Phaedra (Seneca)

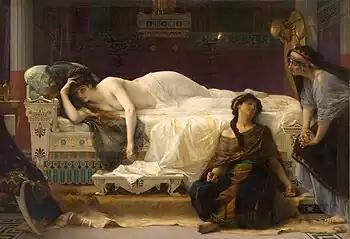
Alexandre Cabanel - Phèdre

During his life, Seneca (4–5 B.C.E.–65 C.E.) was famous for his writings on Stoic philosophy and rhetoric and became "one of the most influential men in Rome" when his student, Nero, was named emperor in 54 C.E. "Phaedra" is thought to be one of Seneca's earlier works, most likely written before 54 C.E. Historians generally agree that Seneca did not intend for his plays to be performed in the public theaters of Rome, but rather privately recited for gatherings of fashionable and educated audiences. Since "Phaedra" was not meant to be acted, historian F.L. Lucas states that Seneca's writing, "tends to have less and less action, and the whole burden is thrown upon the language".